Ranchos de Taos Plaza

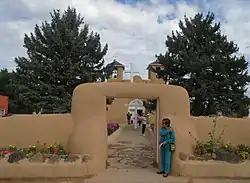
San Francisco de Asis Mission Church

Ranchos de Taos Plaza is a historic district in Ranchos de Taos, New Mexico, about four miles south of the town of Taos, New Mexico. There are 21 buildings over 84 acres in the historic district, including the San Francisco de Assisi Mission Church, a U.S. National Historic Landmark.